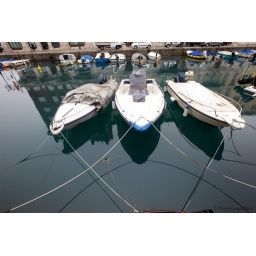
Trieste - red rose in the water. [name]Pavel Gospodinov[/name] [location]Trieste, Italy[/location]